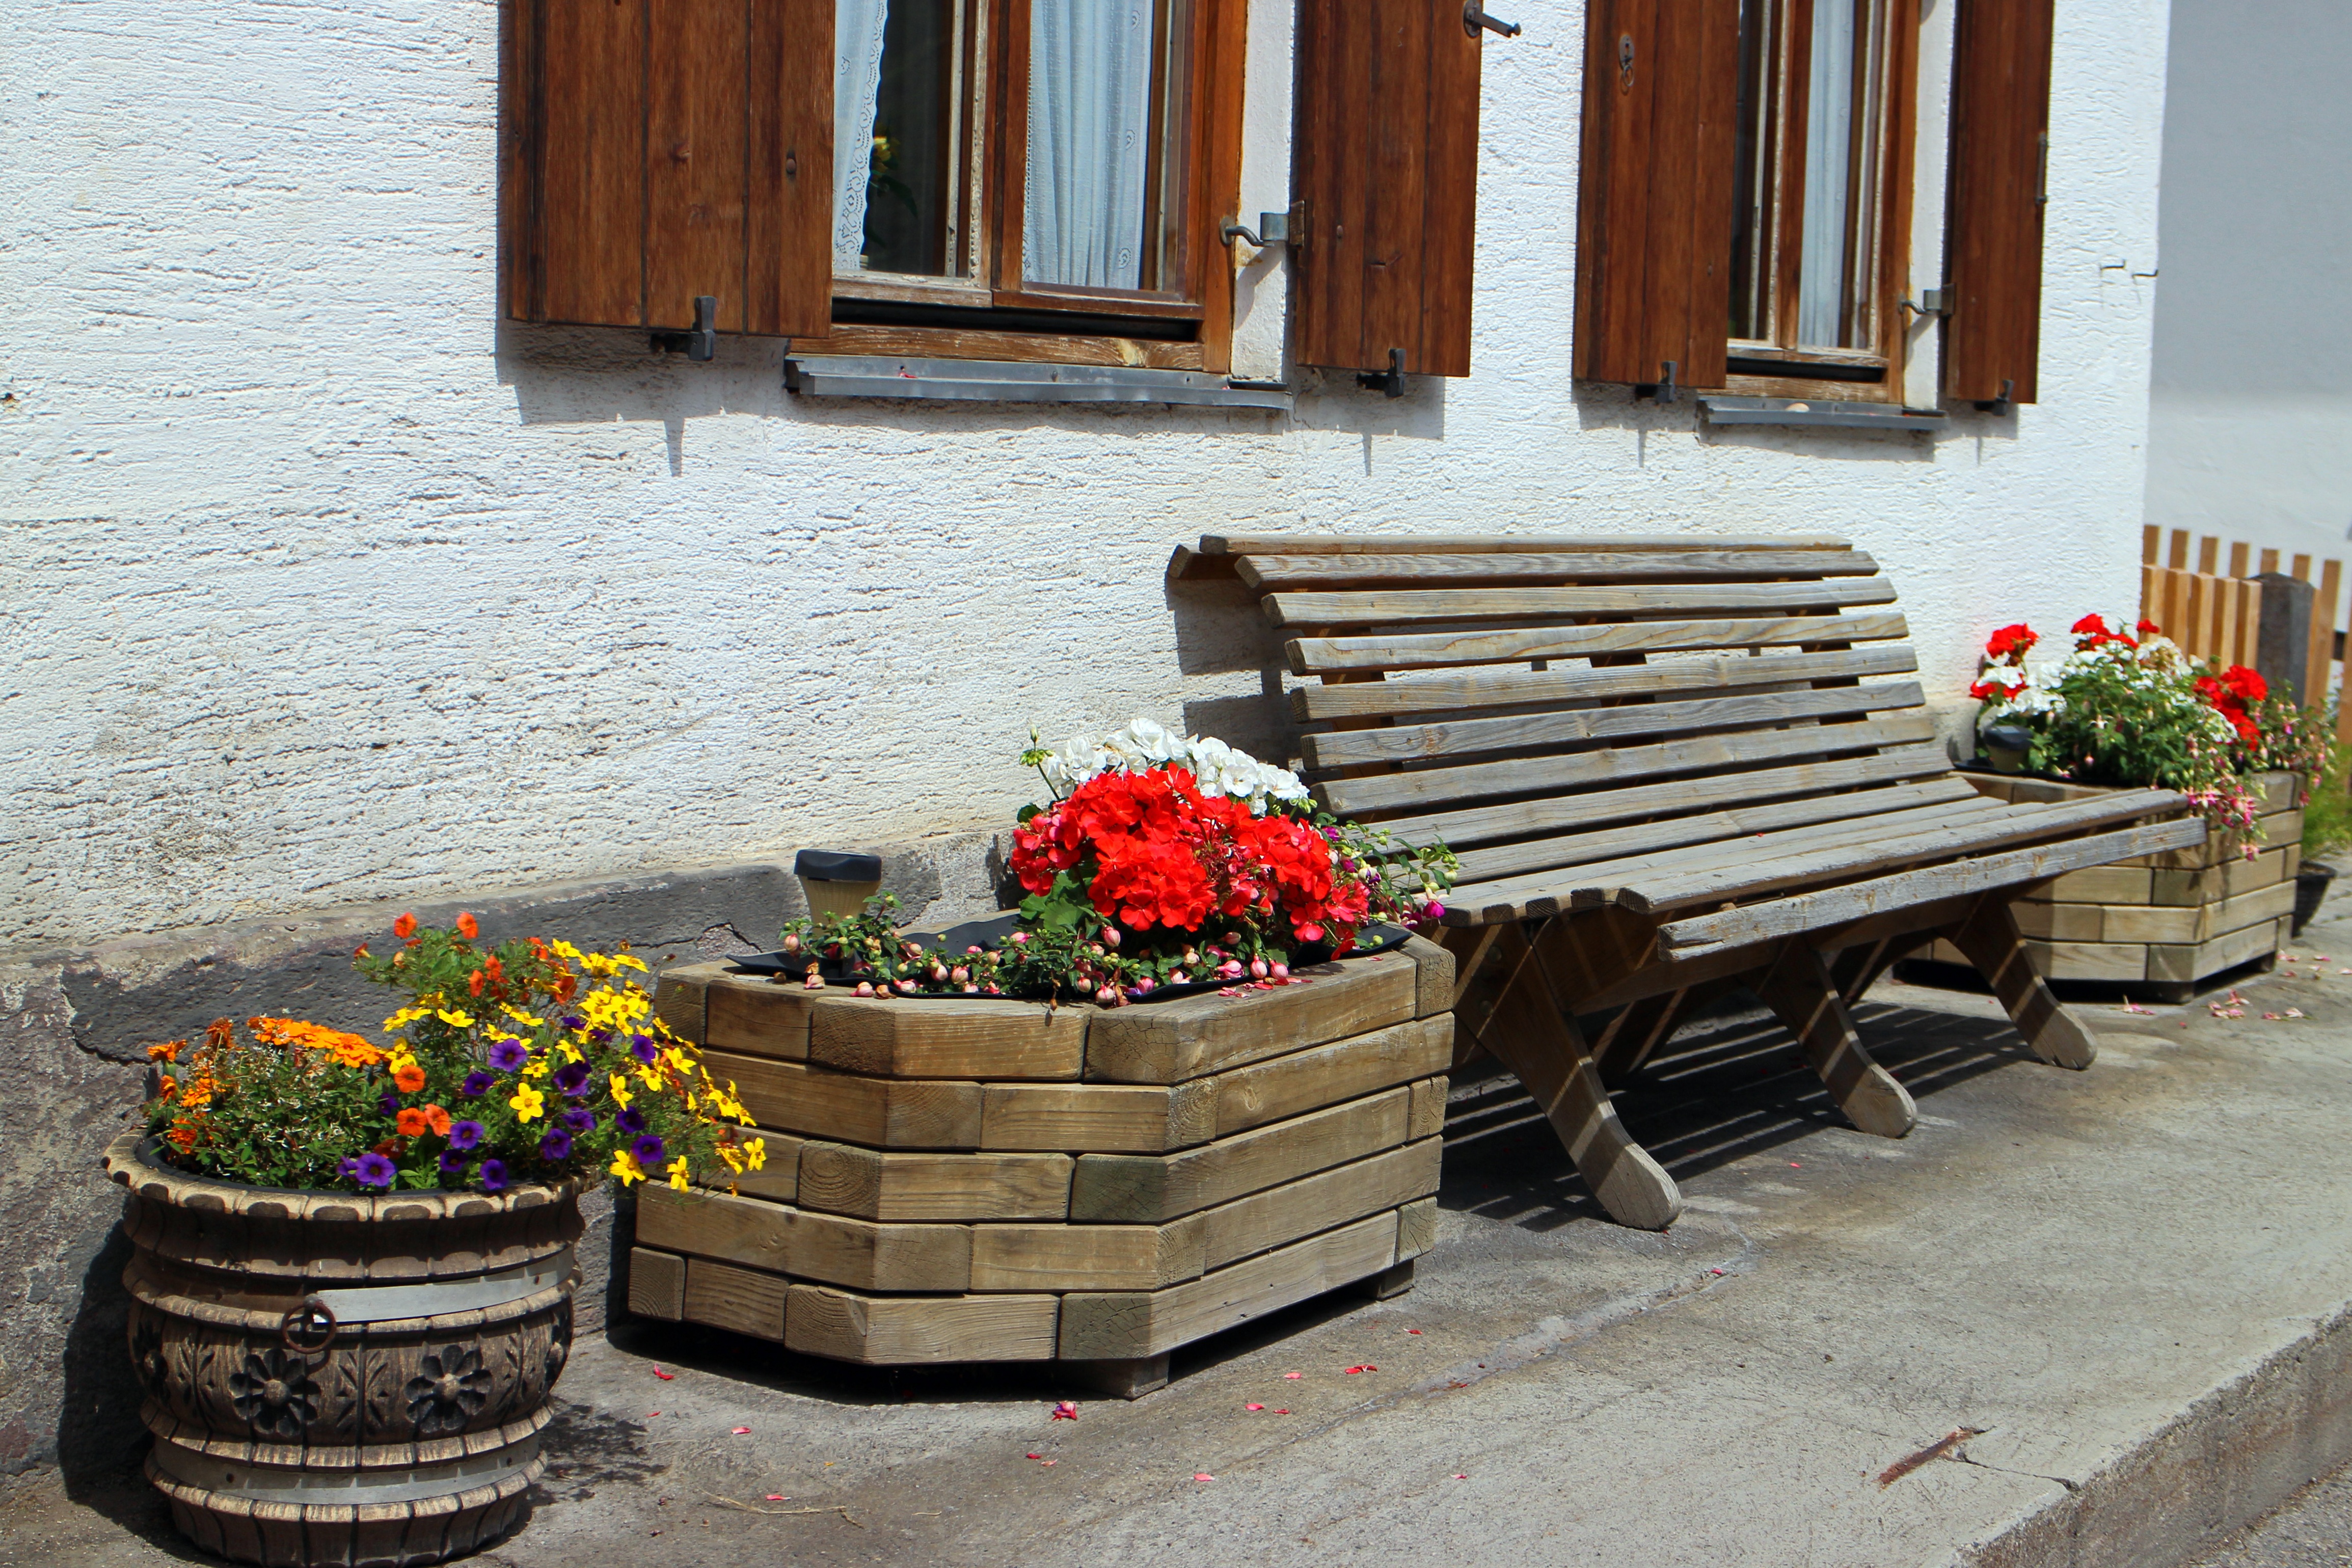
wood, bench, flower, home, wall, walkway, balcony, backyard, garden, flowers, sit, wooden bench, bank, courtyard, out, yard, hof, at home, hauswand, planters, outdoor structure